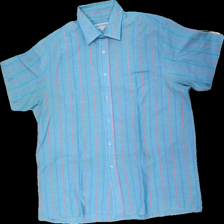
View: front
Type: Shirt
Category: Men
Brand: Not in the list
Brand text on label: city man
Colors: Turquoise, Blue, Orange
Material: 65% polyester 35% cotton
Pattern: Striped
Cut: Regular
Size: XL
Season: All
Stains: Major
Smell: Major
Damage: svettfläckar krage armhålor
Price range: <50
Recommended usage: Export
Comment: vintage